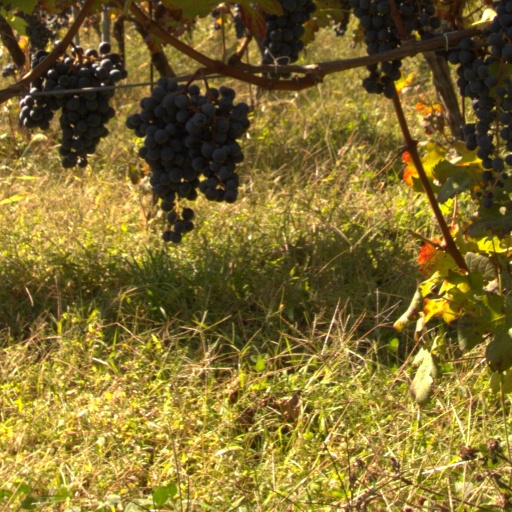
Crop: grape